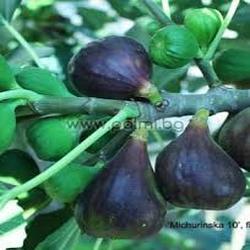
Label: Fig